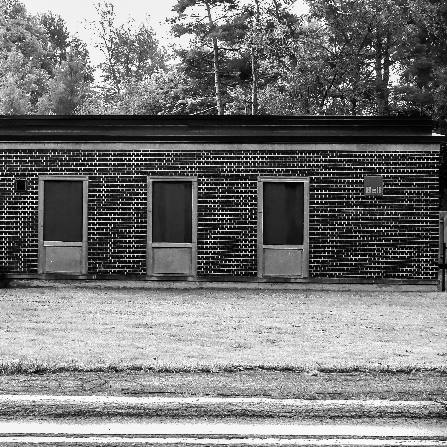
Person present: No